Jeane Freeman

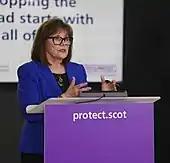
Freeman leading a Scottish Government press conference on Coronavirus.

Freeman served as Health Secretary during the COVID-19 pandemic in Scotland and briefed the public in press conferences. In April 2020, she said in a statement in the Scottish Parliament a network of COVID-19 local assessment centres was to be set up across Scotland with 50 planned in the first wave. A network of "humanitarian assistance centres" were also set up, working with GPs and other local partners to arrange delivery of medicine, care services and grocery delivery.